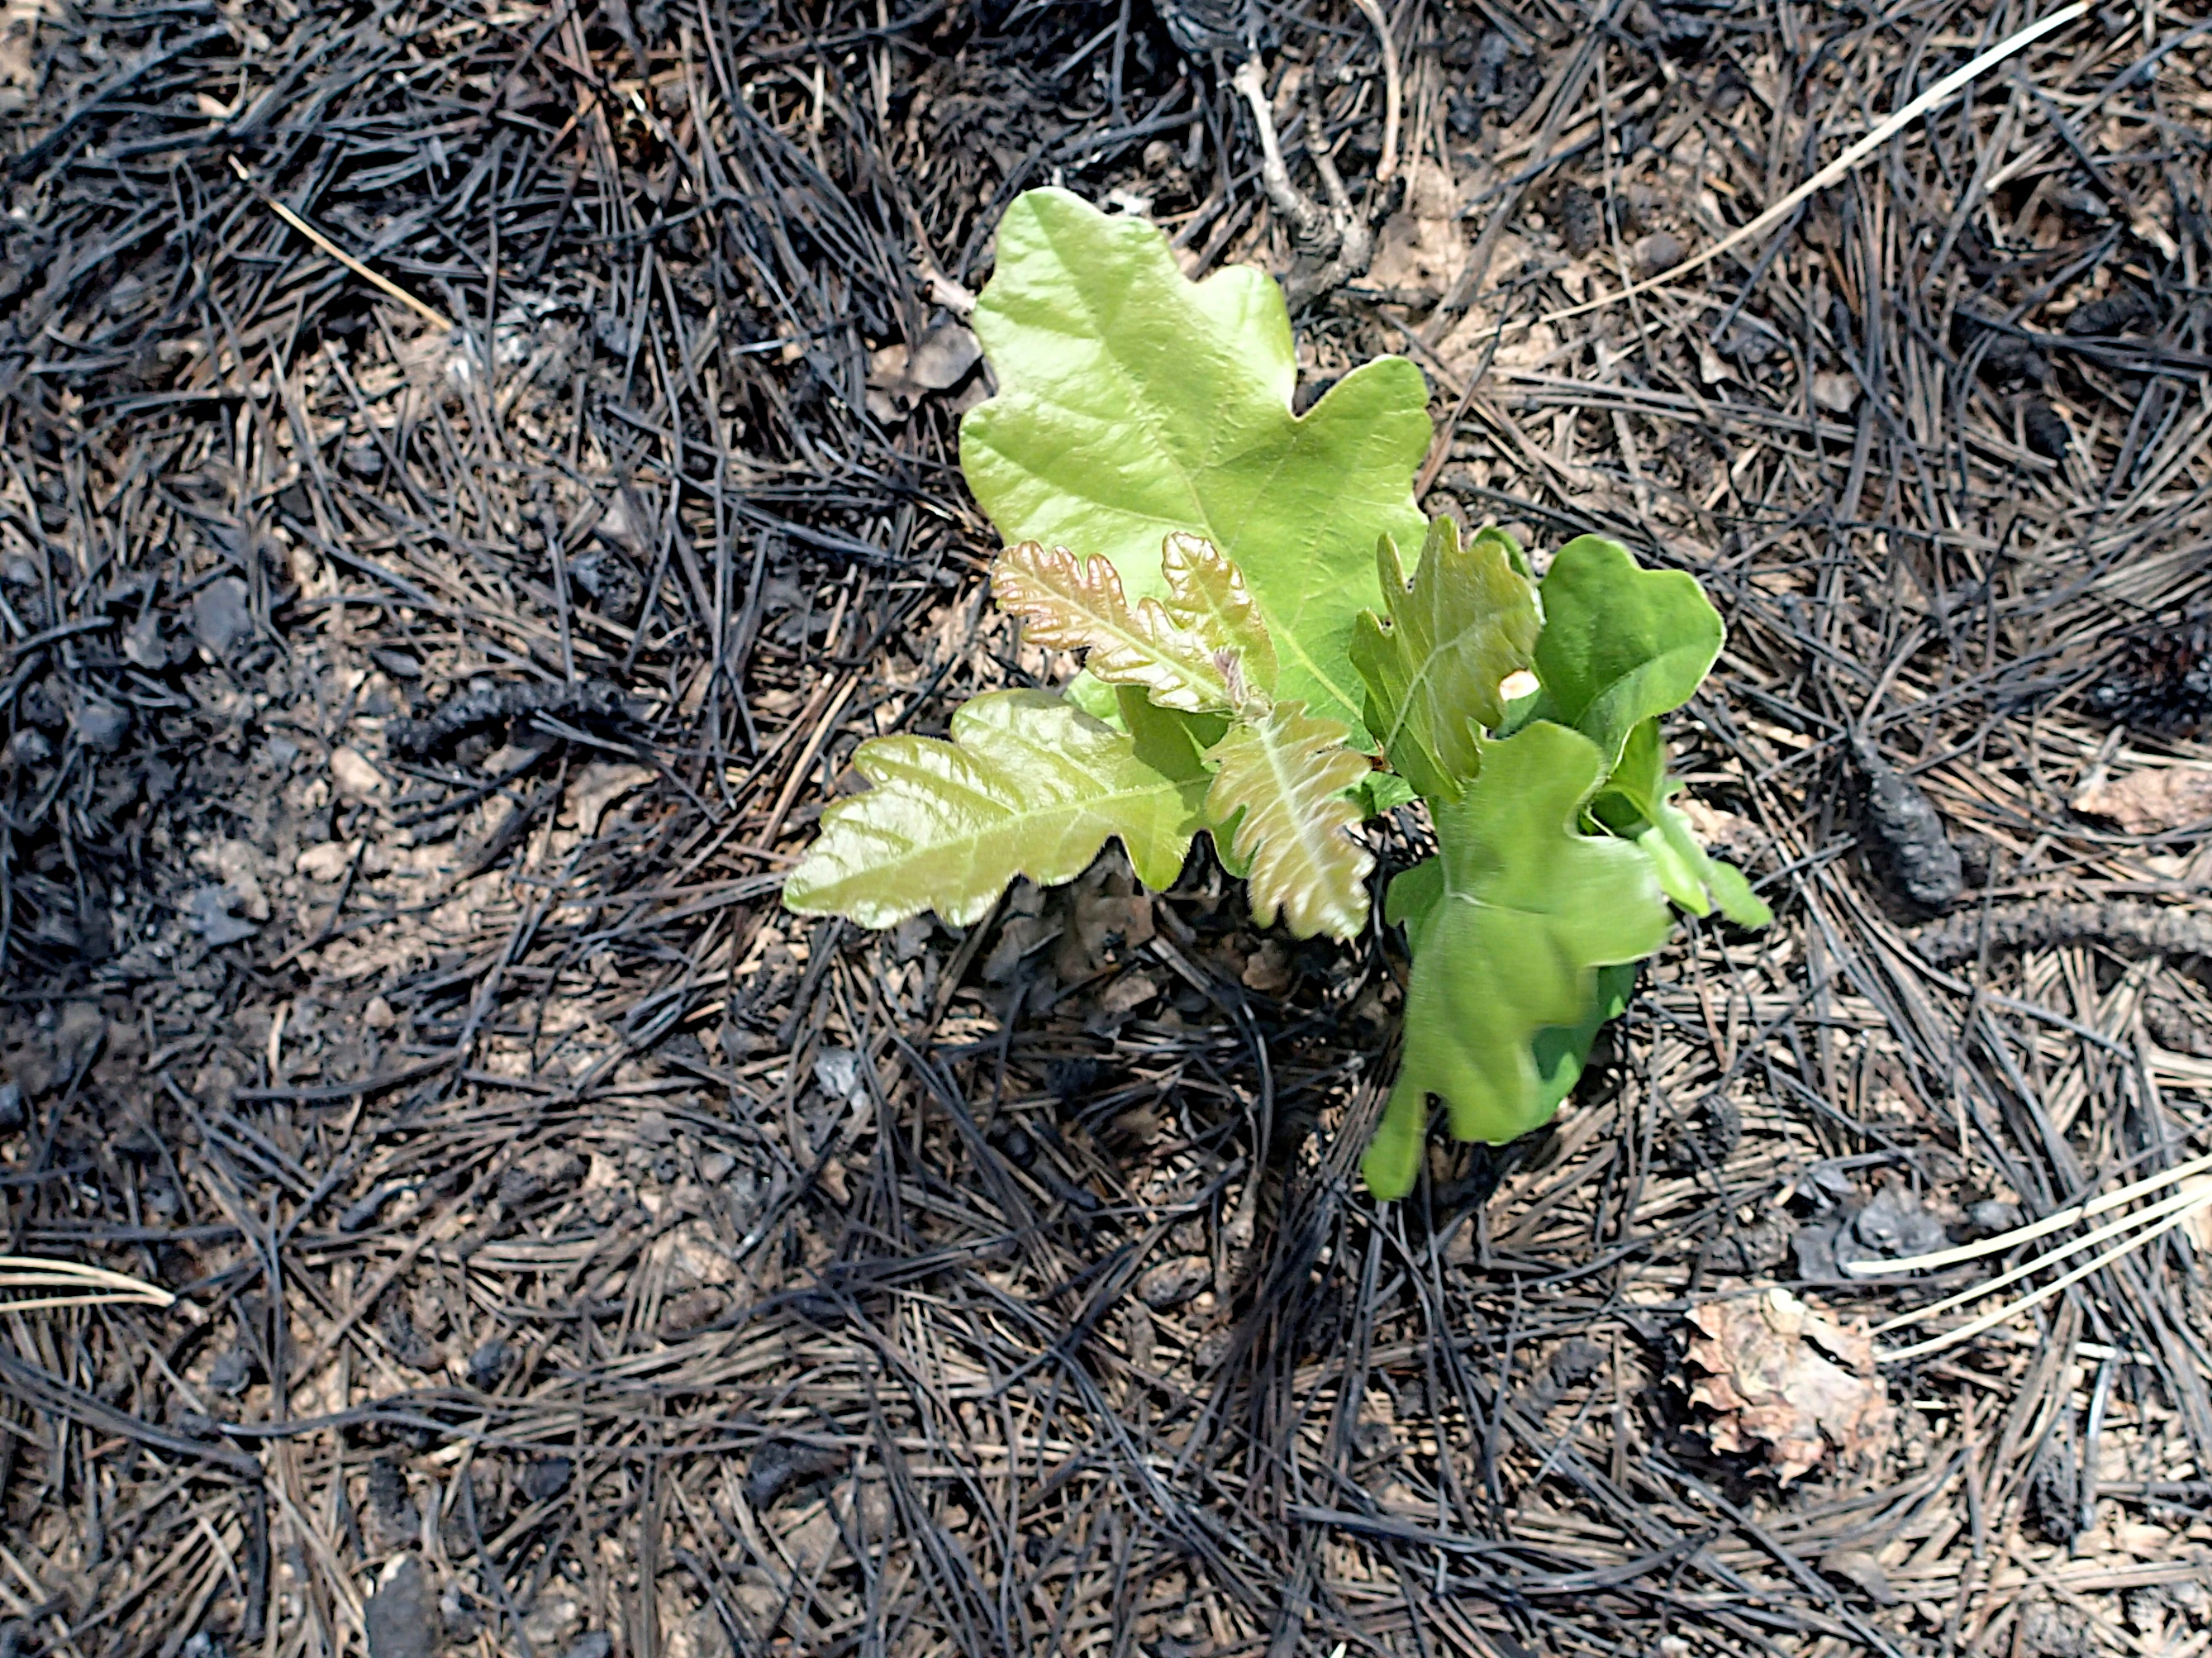
tree, plant, leaf, flower, food, green, produce, crop, soil, botany, agriculture, garden, flora, wildflower, woodland, 2016366, flowering plant, annual plant, land plant